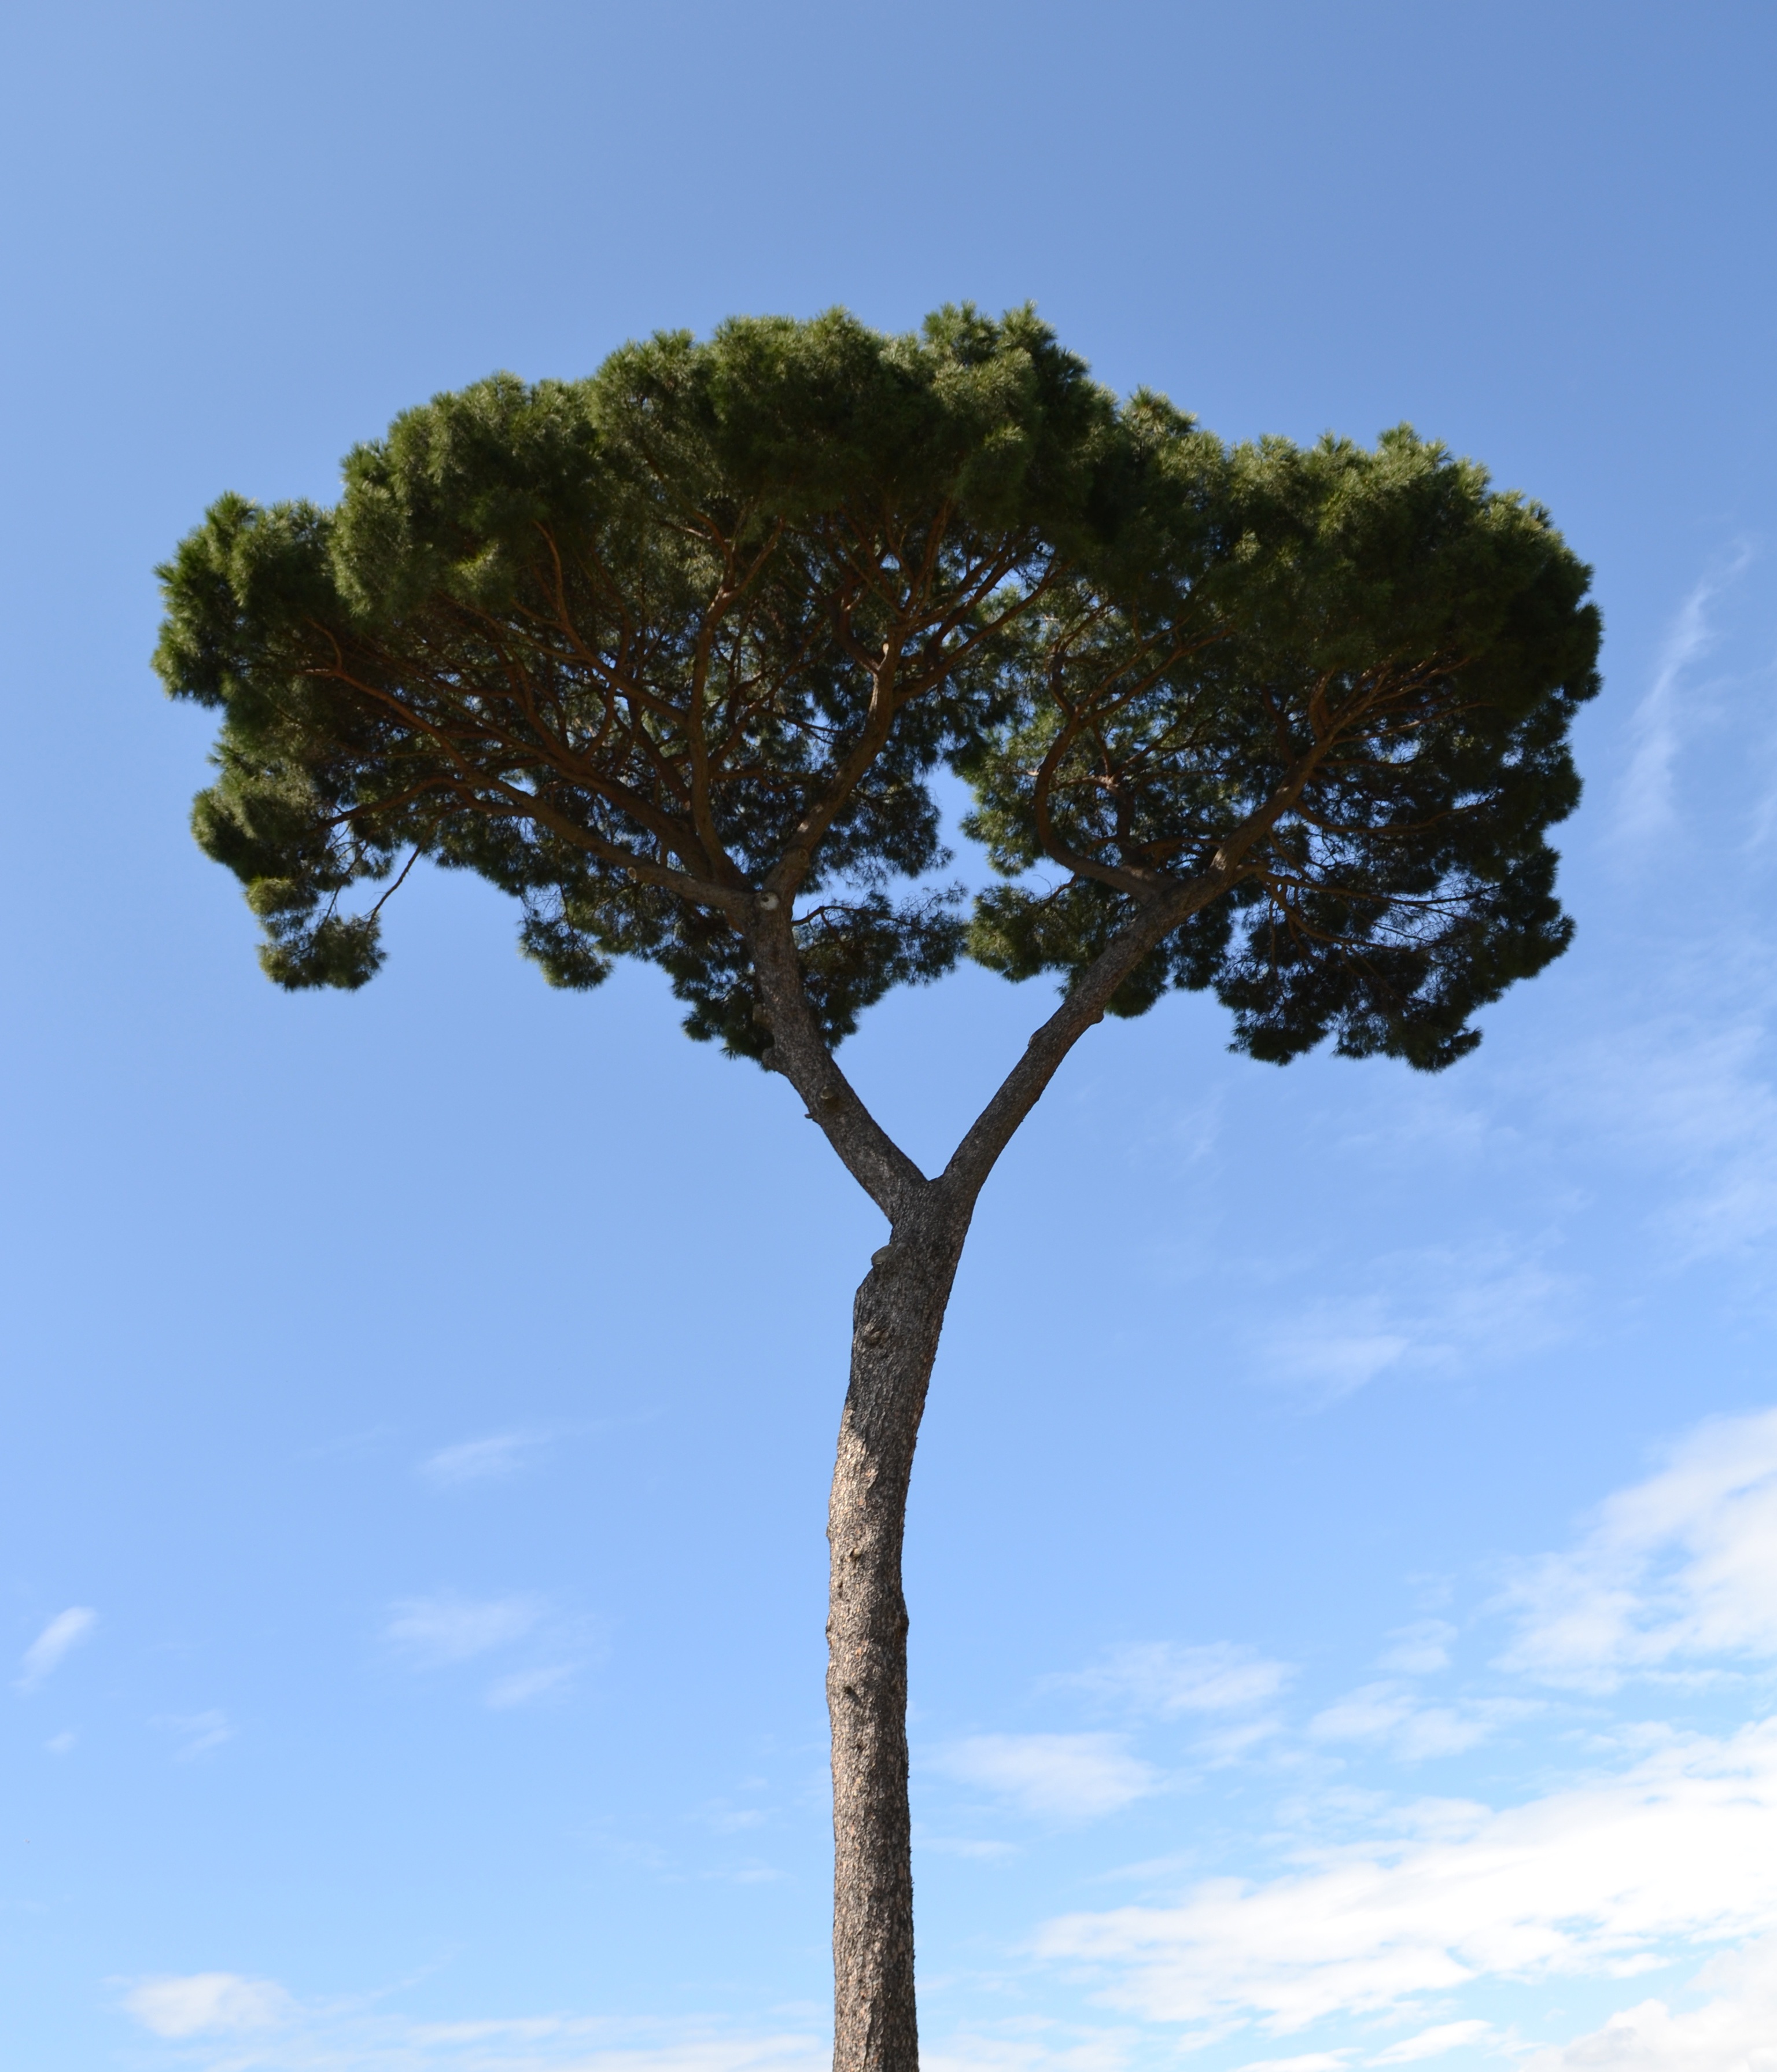
tree, branch, plant, sky, flower, pine, mediterranean, savanna, blue sky, oak, ecosystem, flowering plant, man made object, plant stem, woody plant, land plant, arecales, palm family